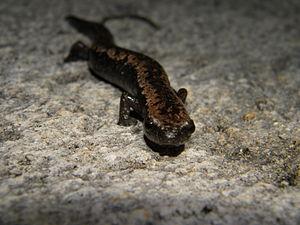
Bolitoglossa yucatana est une espèce d'urodèles de la famille des Plethodontidae.